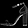
Label: Sandal